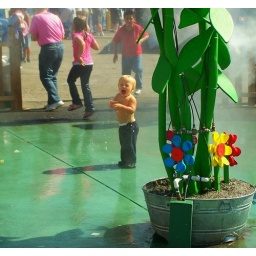
This little boy was having the best time in this water playground.